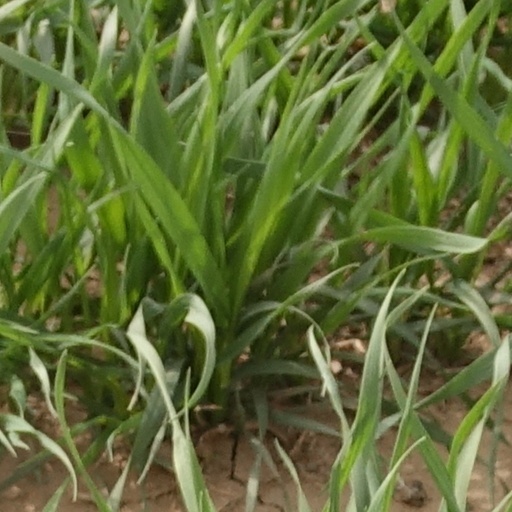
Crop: wheat